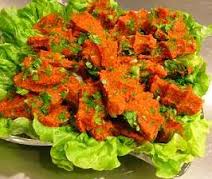
Yemek: cig_kofte